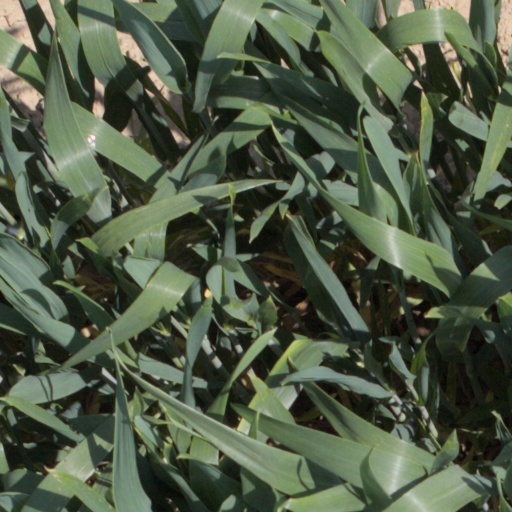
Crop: wheat